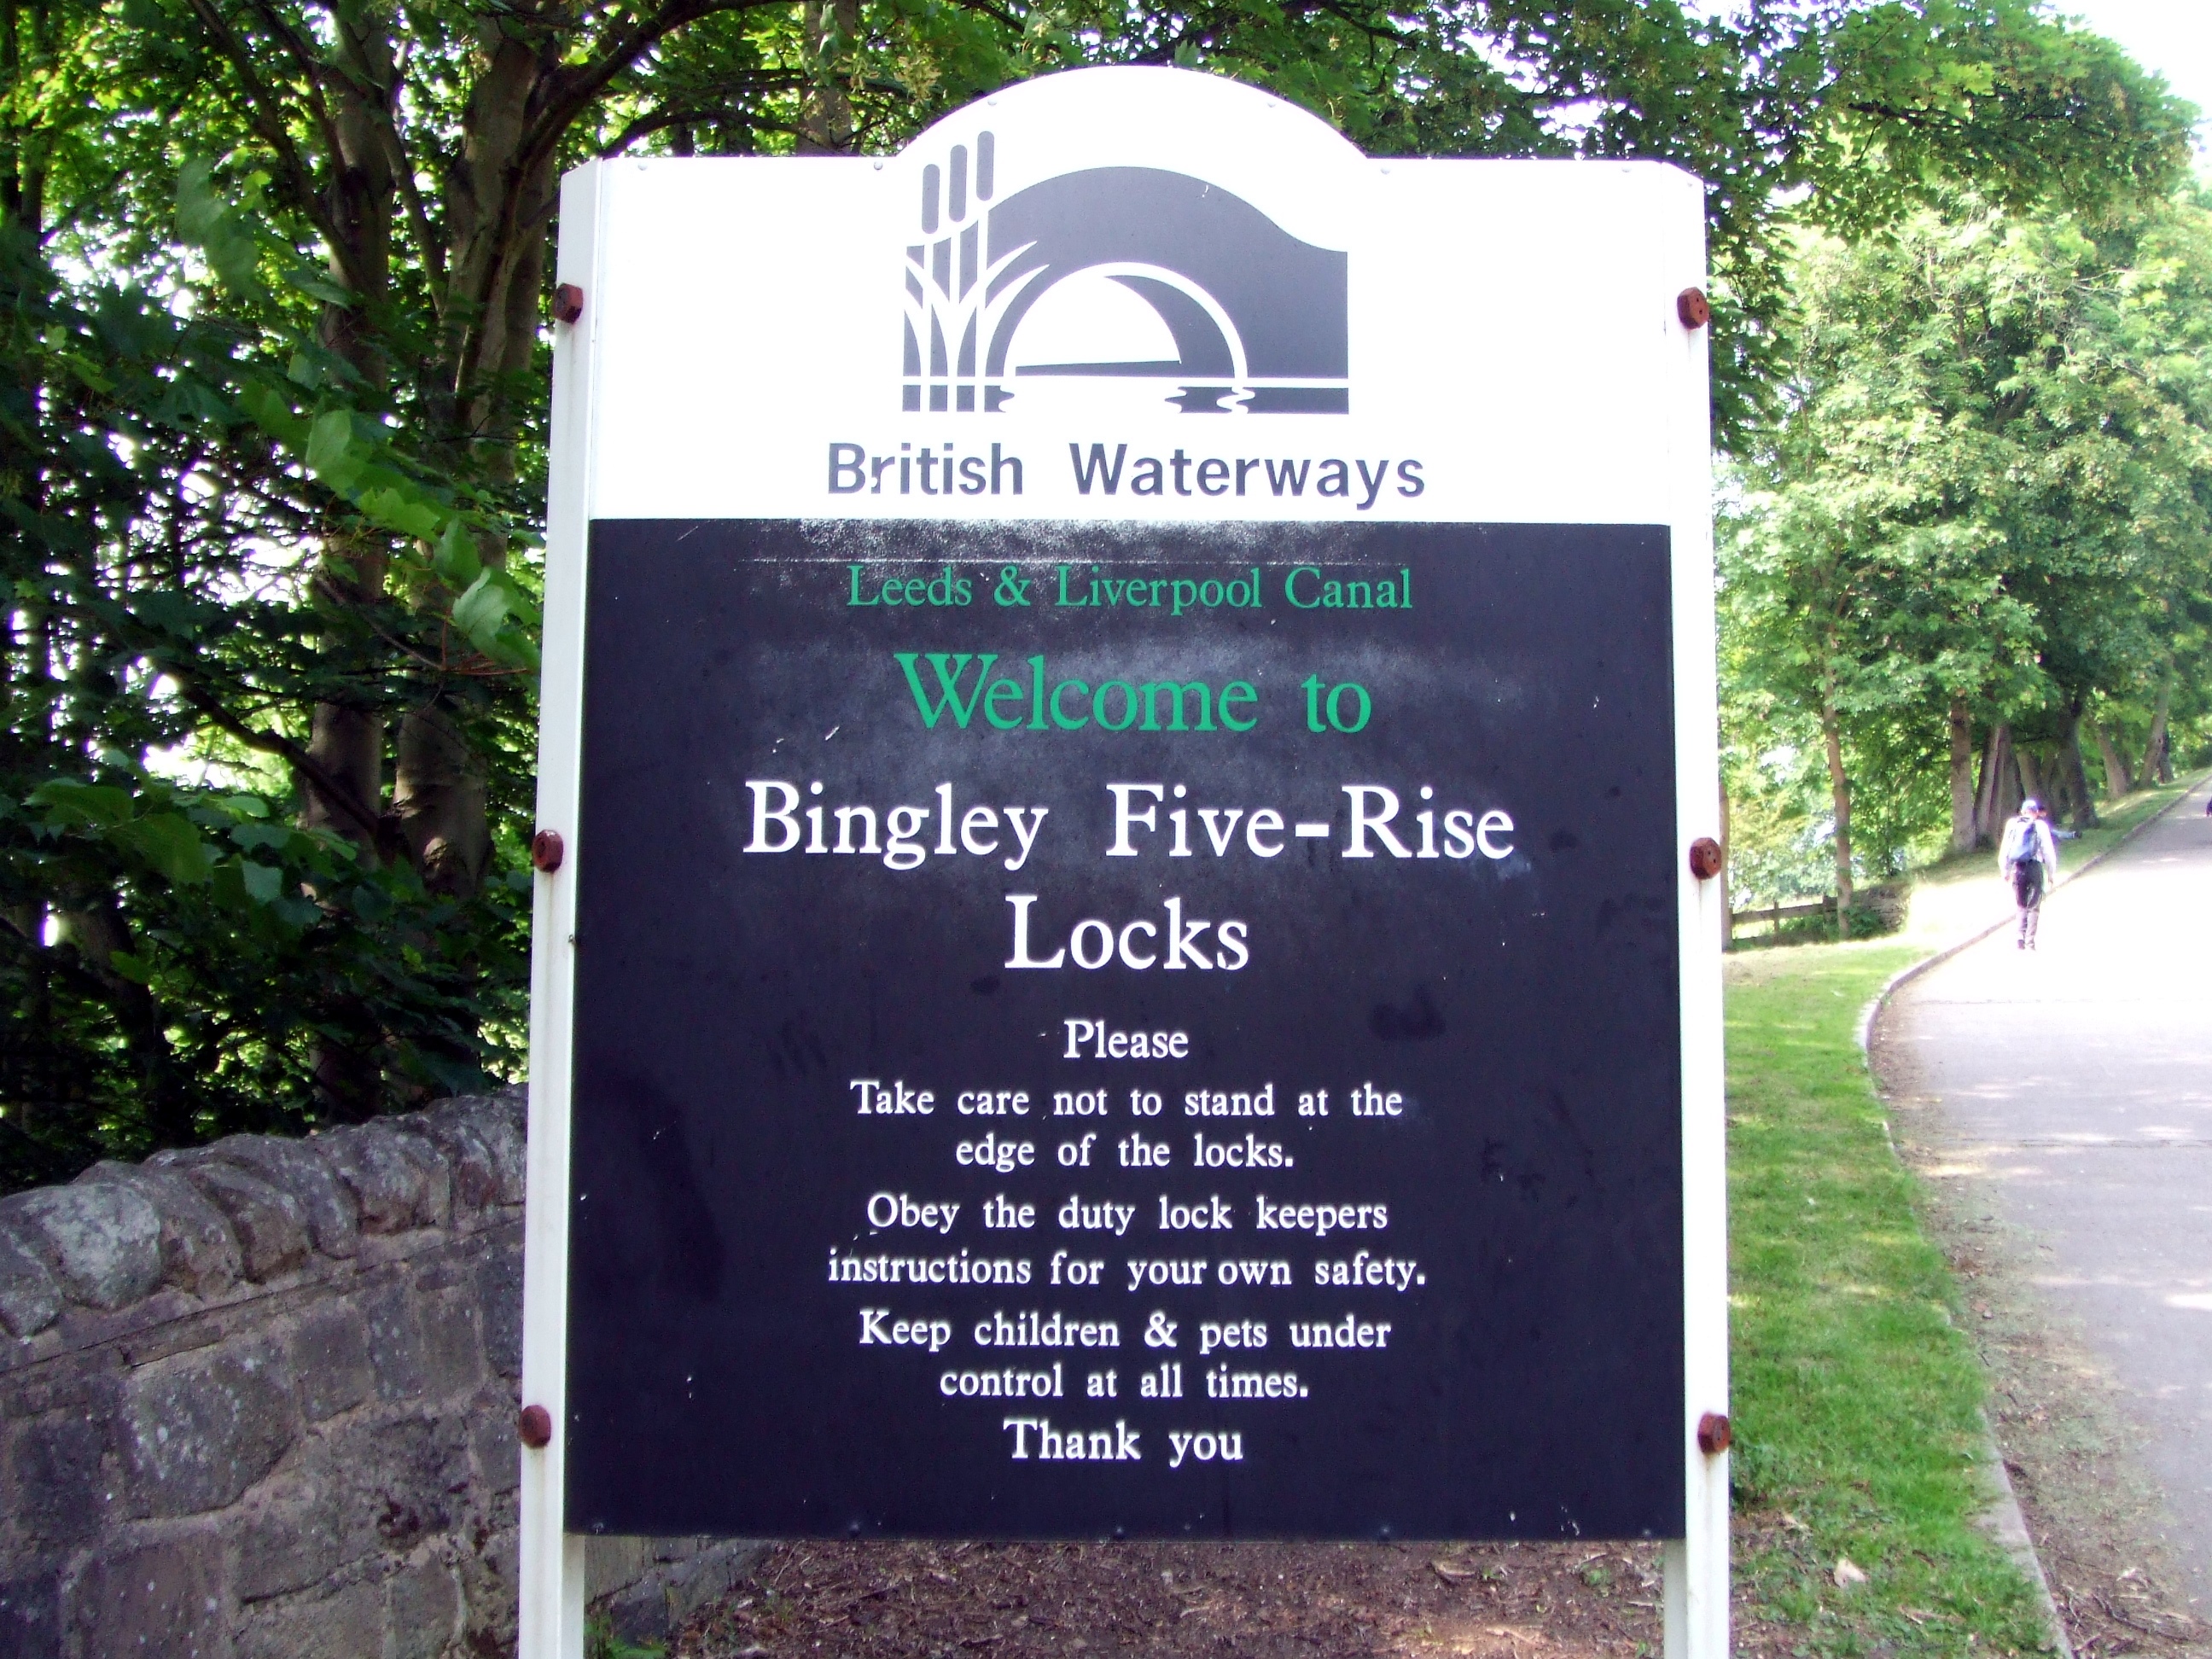
advertising, transport, sign, community, signage, memorial